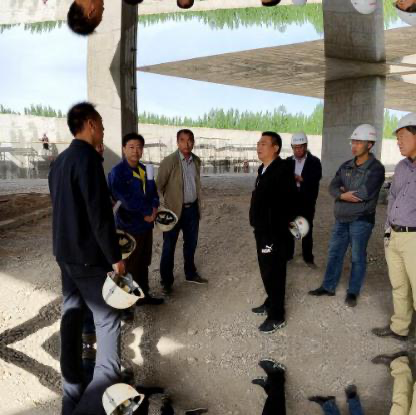
Objects in the image:
label: helmet
label: helmet
label: head
label: head
label: head
label: head
label: helmet
label: helmet
label: helmet
label: head
label: head
label: head
label: head
label: helmet